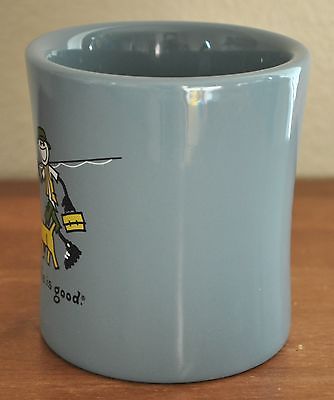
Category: mug